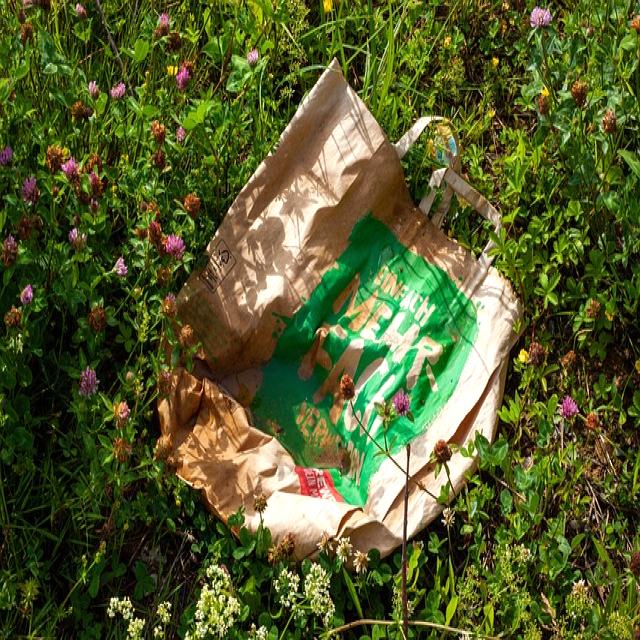
Label: Trash